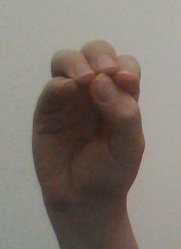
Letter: ha